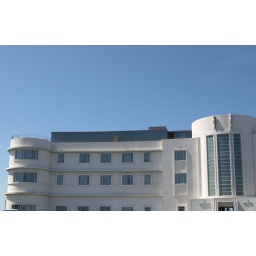
The white looks great against the pure blue sky